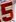
Number: 5